Kid Abelha

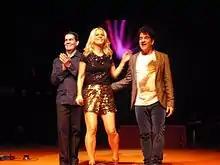
Kid Abelha performing live in São Paulo, in 2012. Left to right: Bruno Fortunato, Paula Toller and George Israel.

Kid Abelha was a pop rock band from Rio de Janeiro, Brazil, formed by Paula Toller (lead vocals), George Israel (sax, guitar and vocals) and Bruno Fortunato (acoustic and electric guitar). The group has recorded 12 studio albums, 4 live albums and 3 live DVDs. They have created many songs which have entered into Brazilian pop-rock history. The group sold more than 8 million albums worldwide.